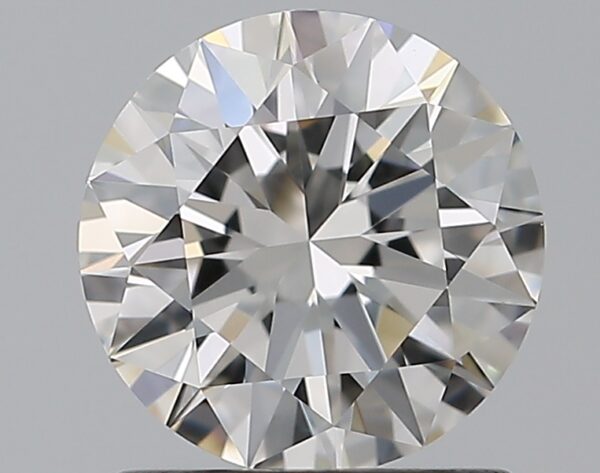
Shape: round
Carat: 1.01
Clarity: VVS1
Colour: F
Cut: EX
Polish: EX
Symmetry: EX
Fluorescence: F
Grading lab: GIA
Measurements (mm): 6.48 x 6.51 x 3.96